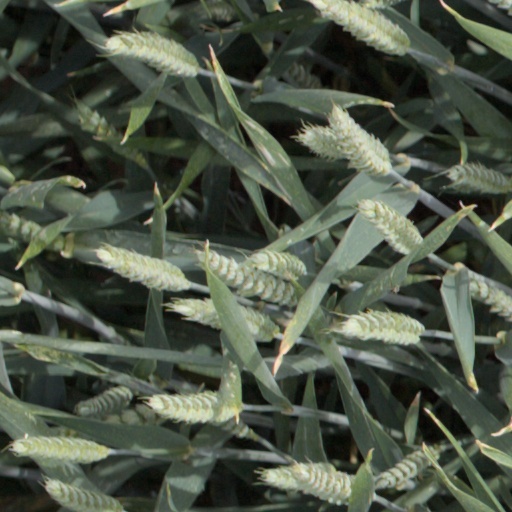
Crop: wheat